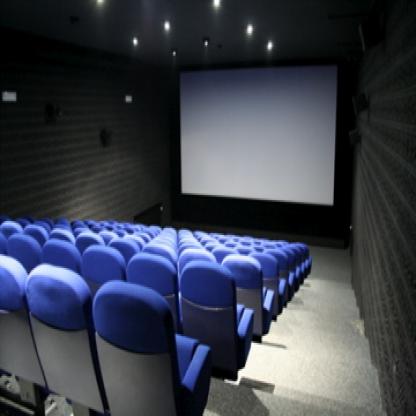
Scene: Indoor